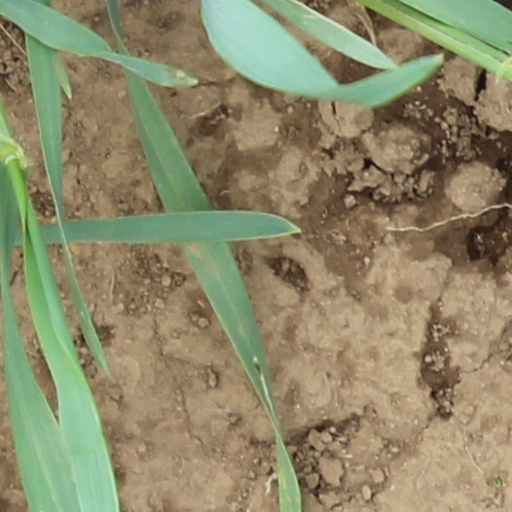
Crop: wheat